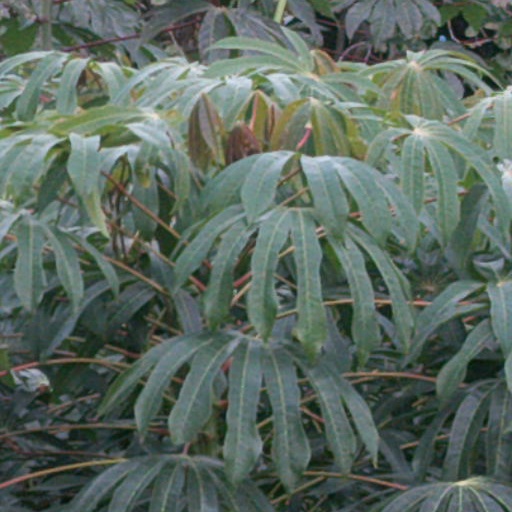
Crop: cassava